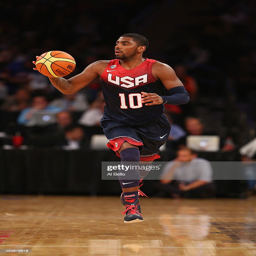
# dribbles against country during their game .